Harviestoun

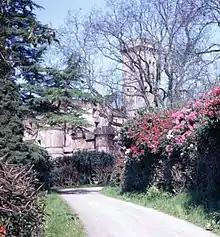
Harviestoun Castle from East c.1968

After fire destroyed much of the Playfair building at nearby Dollar Academy in 1961, Harviestoun Castle acted briefly as a satellite for Prep (Primary) School classes, as secondary school pupils occupied the Preparatory School building. Much of the castle was 'out of bounds' due to structural problems (possibly dry rot), but was a popular home for pupils of that era, according to accounts in school magazines. The grounds featured extensive gardens framed by two giant sequoia trees on the south lawn, and extensive plantings of rhododendron and bamboo. The castle was demolished in 1970. For a period in the 1970s a small private coal mine operated on the estate.